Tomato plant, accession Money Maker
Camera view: horizontal (90 deg, fisheye); turntable rotation: 240 degrees
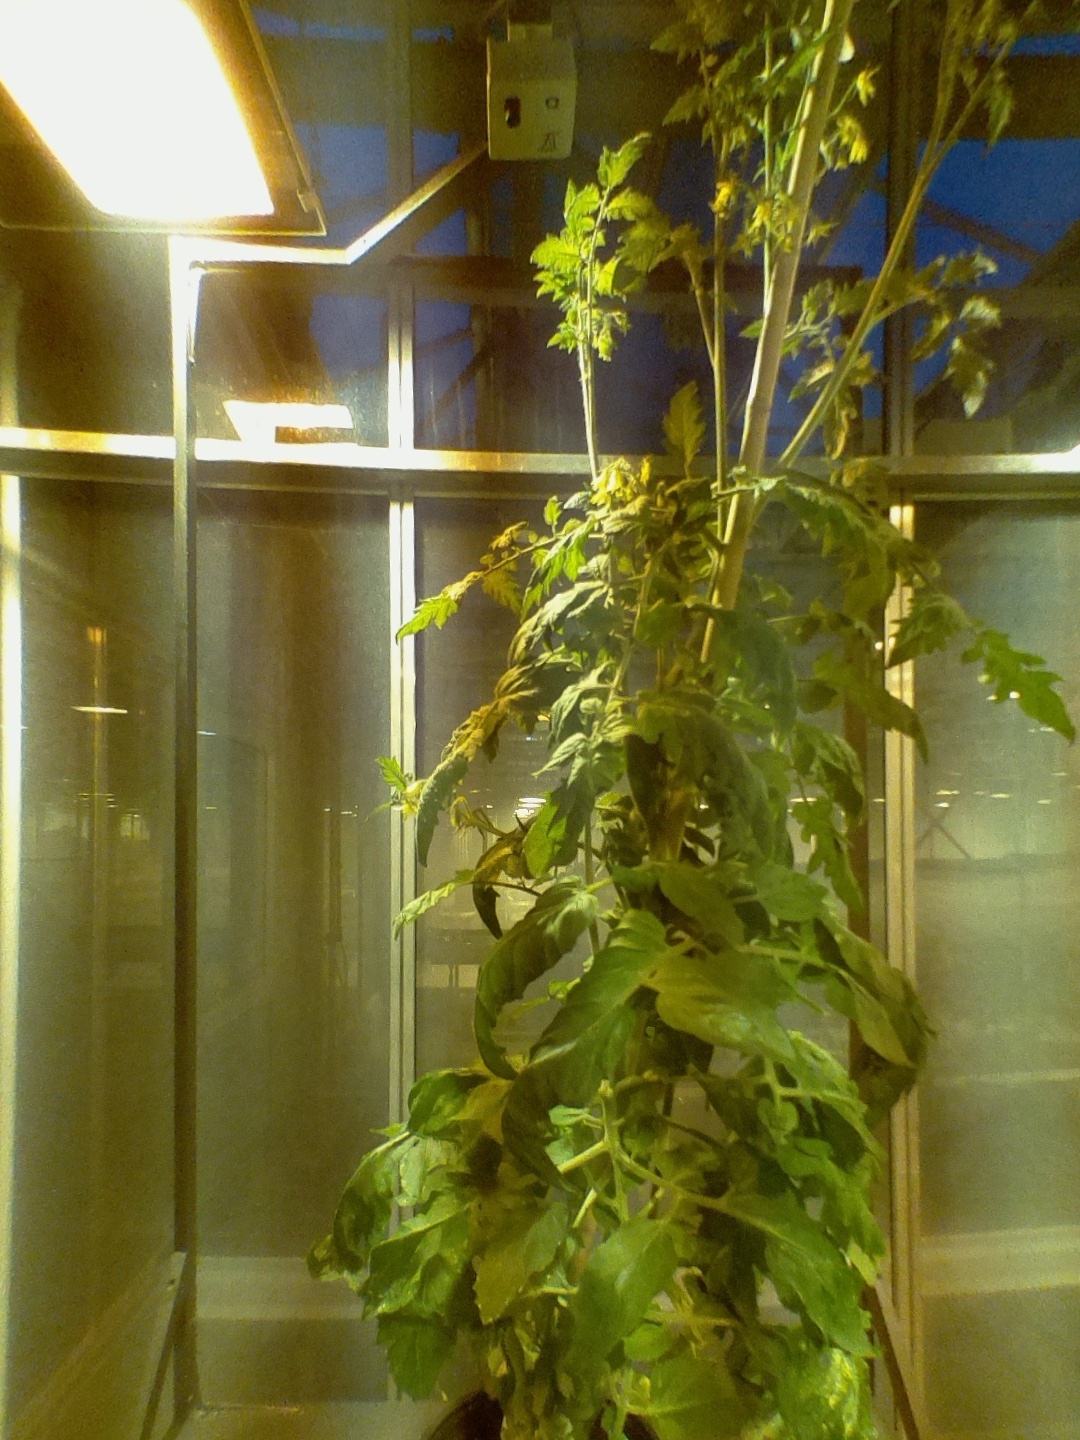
BBCH growth stage 72: 20%-30% of final fruit size